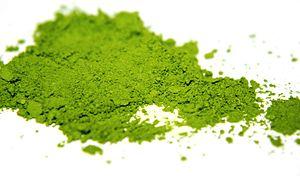
Le matcha, ou maccha, est une poudre très fine de thé vert moulu, qui a été broyée entre deux meules en pierre. Il est utilisé pour la cérémonie du thé japonaise et comme colorant ou arôme naturel avec des aliments tels que le mochi, les soba, la crème glacée au thé vert et une variété de wagashi. La région la plus réputée pour son matcha est Nishio, dans la préfecture d'Aichi ; le matcha de Nishio est appelé Nishiocha.
Le thé est un élément important de la culture du Japon. Il y fait son apparition à l'époque de Nara, introduit dans l'archipel par des ambassadeurs revenant de Chine, mais son réel développement est plus tardif, à compter de la fin du XIIᵉ siècle quand sa consommation se répand dans le milieu des temples zen, là encore à l'imitation de la Chine ; il s'agit alors de thé en poudre qui est bu après avoir été battu. Il devient une boisson courante pour les élites de l'époque médiévale, où se formalise au XVIᵉ siècle l'art de la « cérémonie du thé » qui constitue un des éléments emblématiques de la culture japonaise, dont l'influence dépasse le simple contexte de la consommation du thé. La culture du théier se développe durant l'époque pré-moderne, en particulier durant l'époque d'Edo, le thé étant alors devenu une boisson populaire consommée dans toutes les strates de la société. De nouvelles façons de transformer et consommer les feuilles de théier sont mises au point, en premier lieu le sencha, feuilles de thé à infuser dont l'oxydation a été stoppée par la vapeur, qui devient la plus courante.